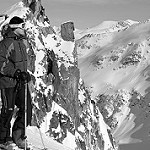
Label: B & W